George Washington Cable House

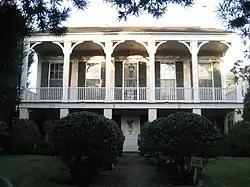
Building's exterior in 2008

The George Washington Cable House is a historic house at 1313 8th Street, in the Garden District of New Orleans, Louisiana. Built in 1874, it was the home of George Washington Cable (1844–1925), an American writer who described Creole life, during the period in which he rose to national prominence. The cottage was declared a National Historic Landmark in 1962.